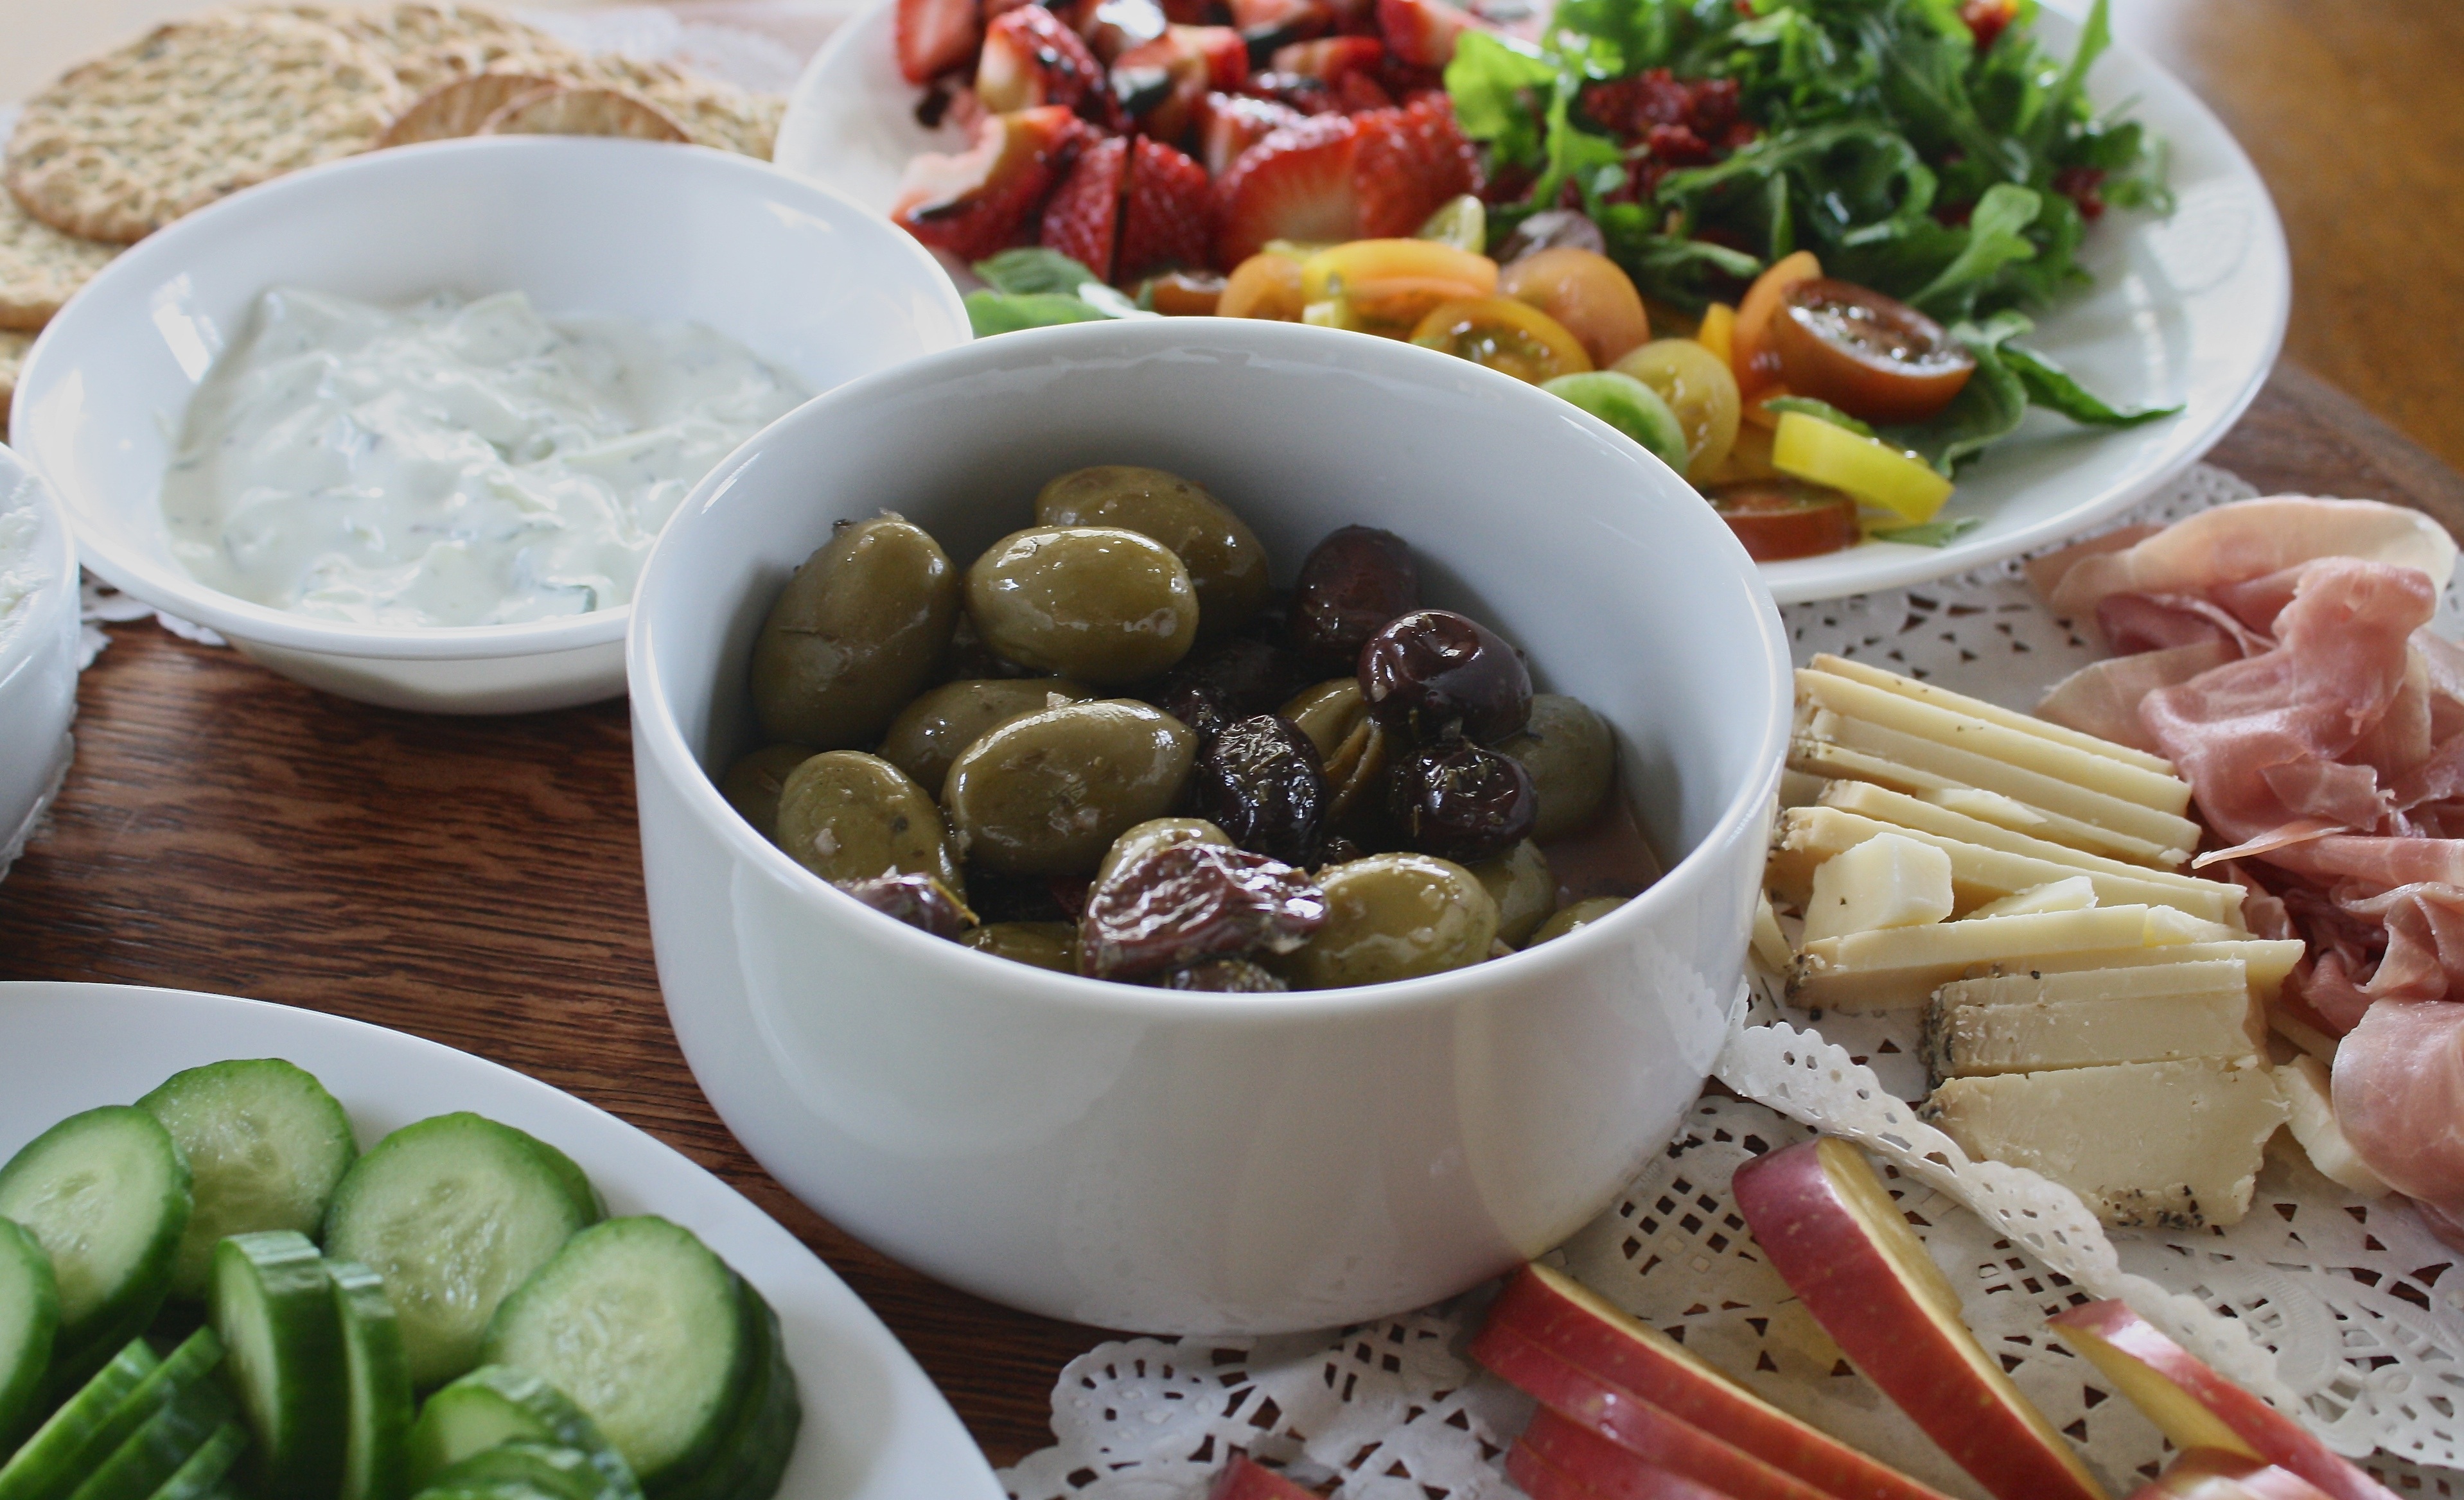
fruit, restaurant, summer, dish, meal, food, salad, pepper, red, produce, vegetable, color, plate, colorful, gourmet, healthy, lunch, cuisine, delicious, fitness, cheese, freshness, asian food, nutrition, dining, cucumber, vegetarian, platter, olives, strawberries, vegetarian food, diet, healthy eating, olive, organic, appetizer